Rufus Does Judy at Carnegie Hall

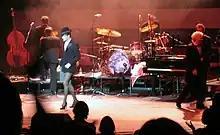
Wainwright, mimicking Judy Garland's appearance in "Summer Stock", in 2007

Wainwright never intended to impersonate Garland or create a drag act, but rather to inhabit the songs and expose them to a new generation. However, there was a certain camp style present, of which Wainwright stated the following: "I think that any gay person in the world would be seduced at one point by a certain kind of camp. For certain people it's kind of a saving grace." Regarding the tribute concerts and homosexuality, Wainwright admitted: